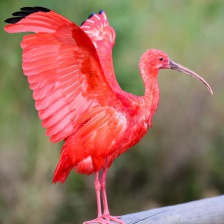
Species: SCARLET IBIS
Scientific name: EUDOCIMUS RUBER